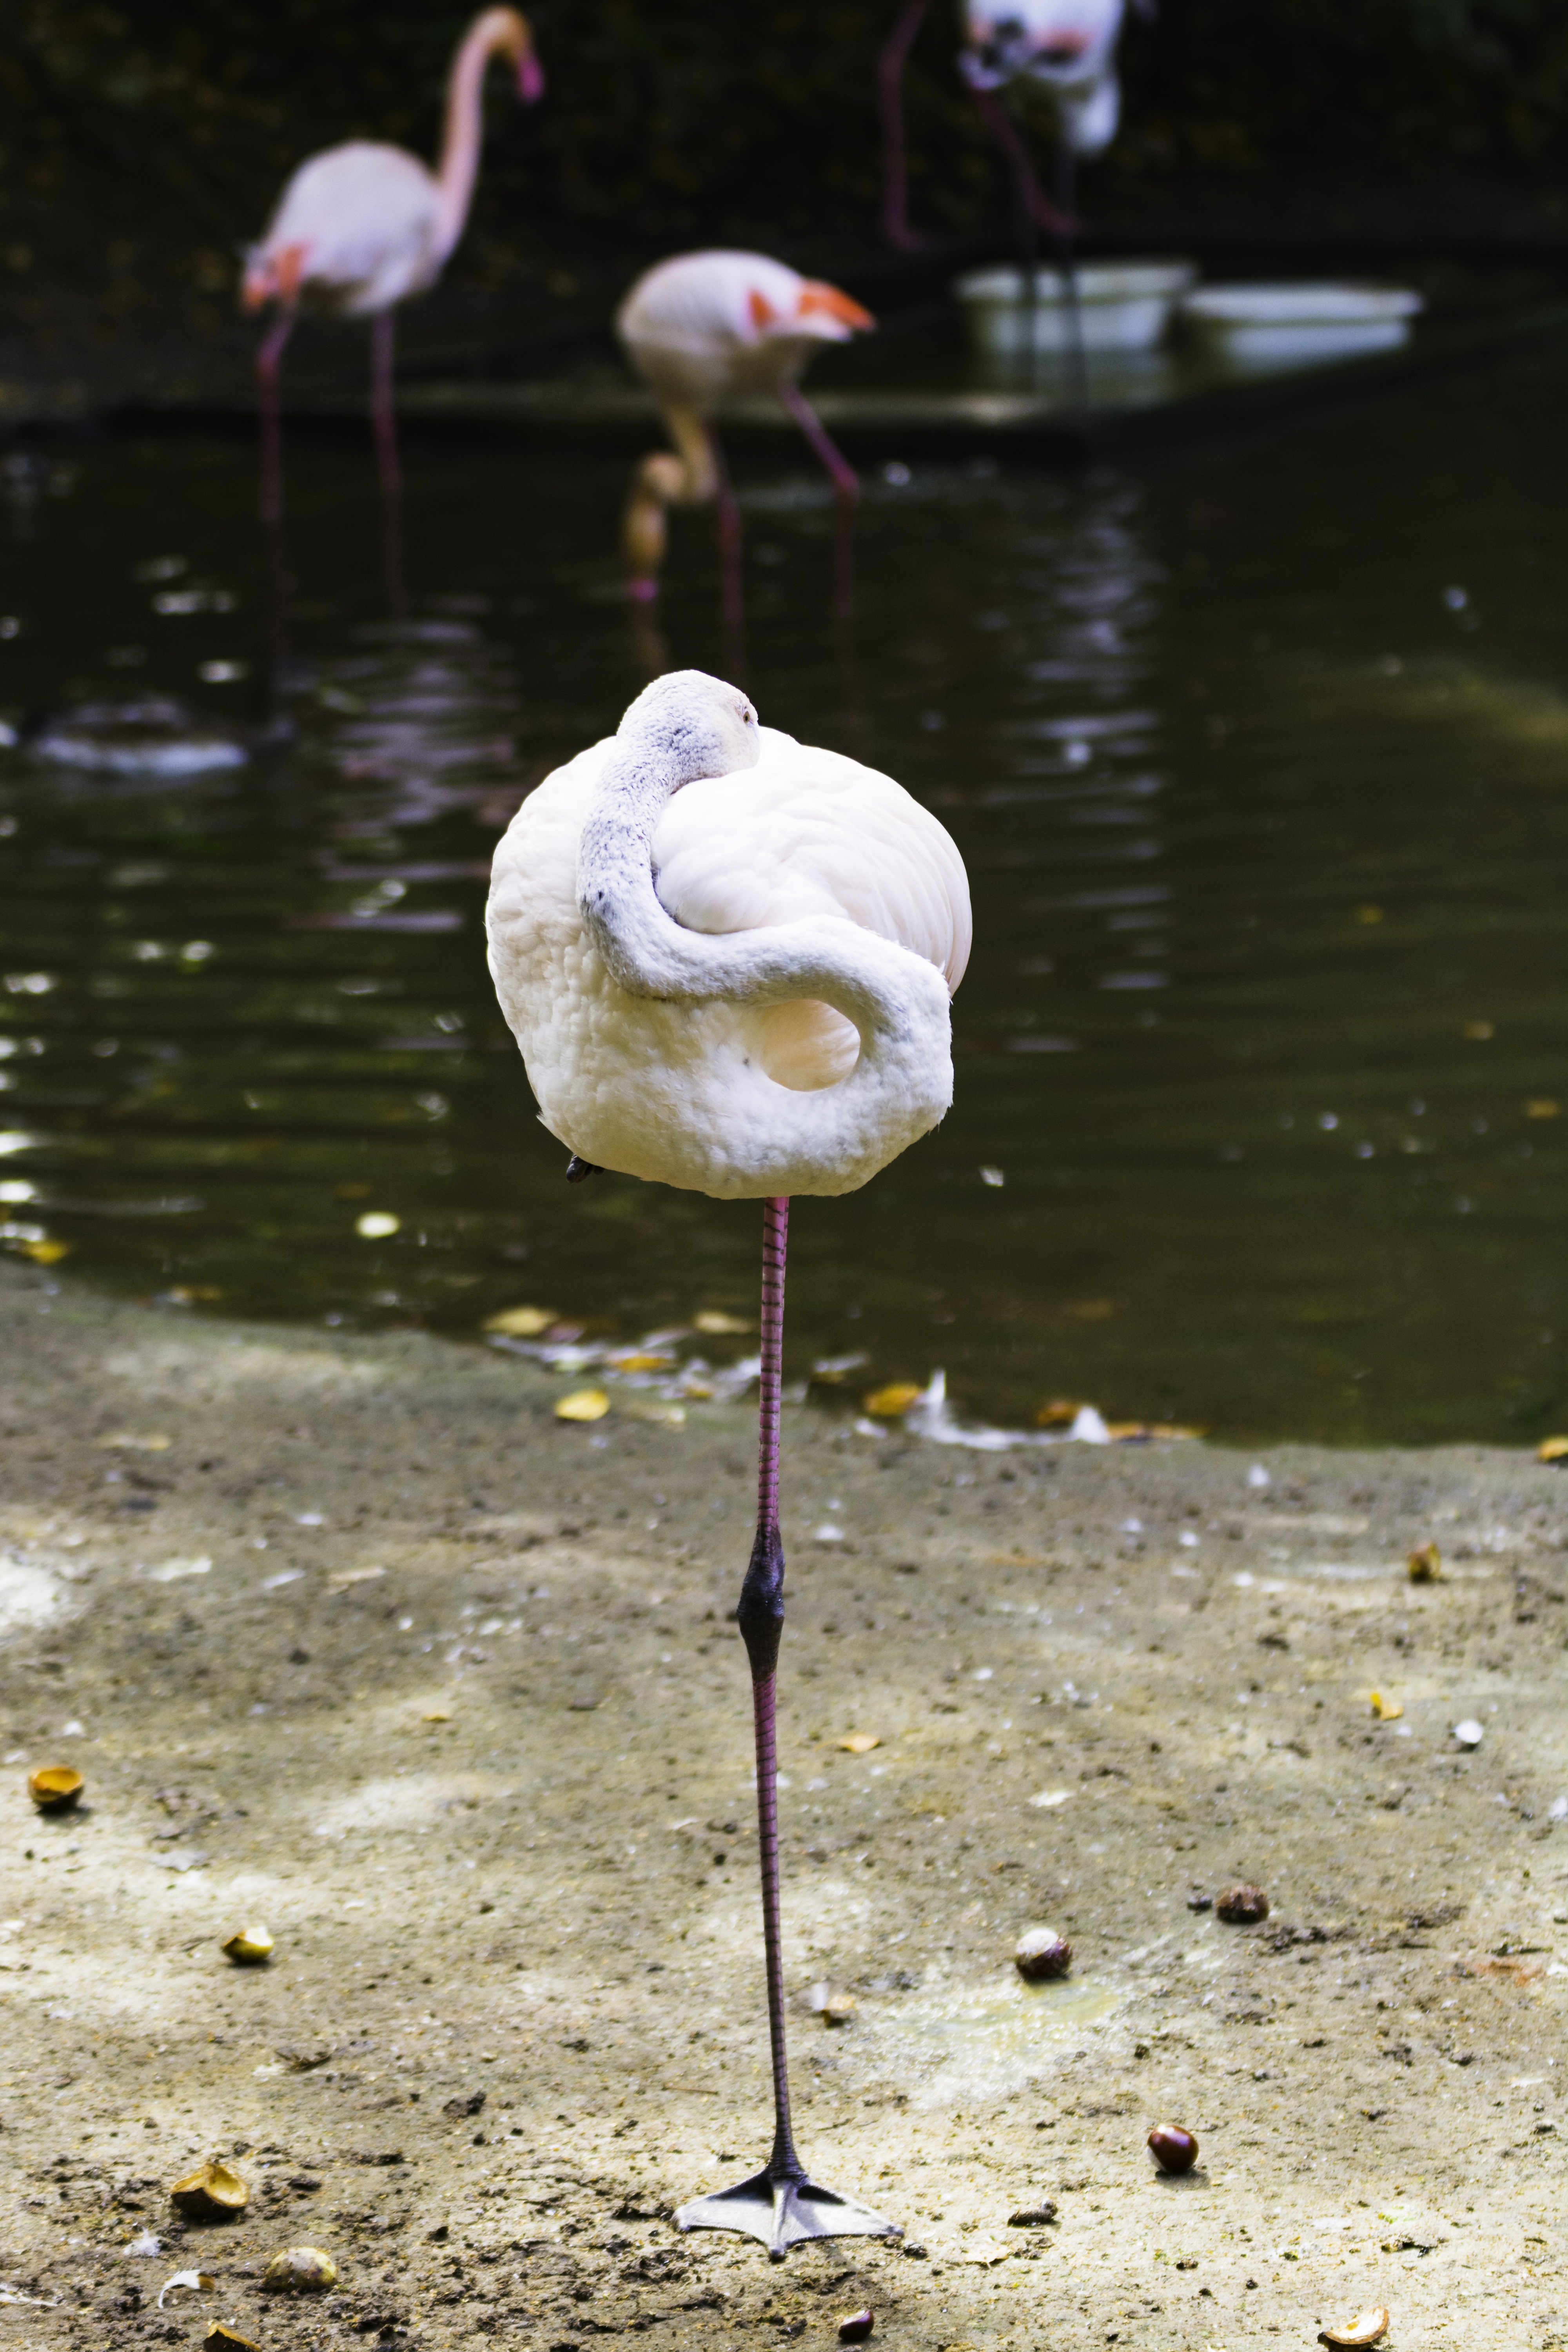
water, bird, wildlife, zoo, reflection, pink, feather, fauna, swan, flamingo, bill, water bird